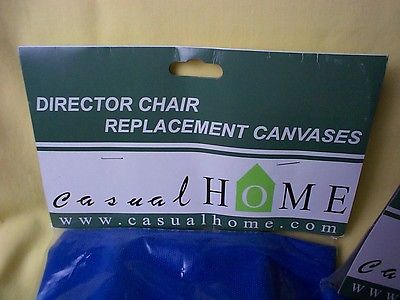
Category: chair